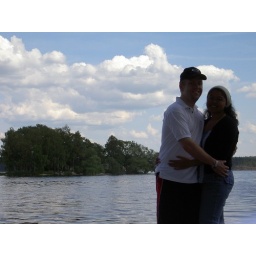
We had a picnic just down the road by the lake and had this for a view. Gorgeous!